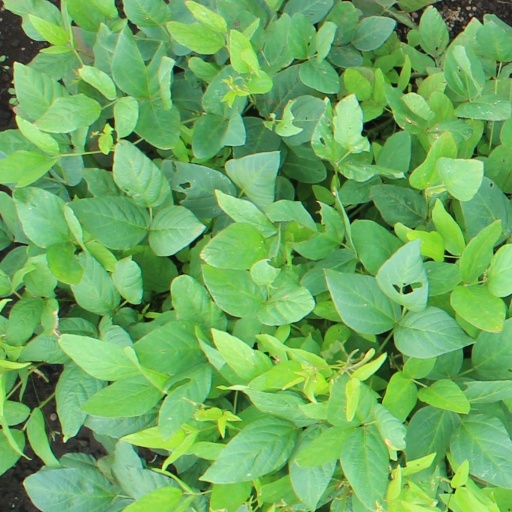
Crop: soybean